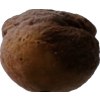
Label: peach